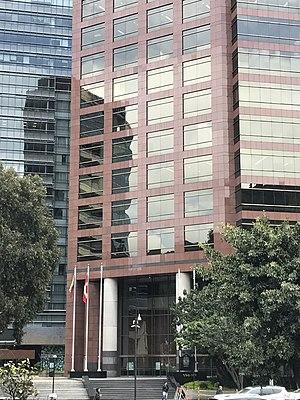
Ambassade du Canada à Bogota, Colombie Español: Embajada de Canadá en Bogotá, Colombia
Voici les représentations diplomatiques du Canada à l'étranger: